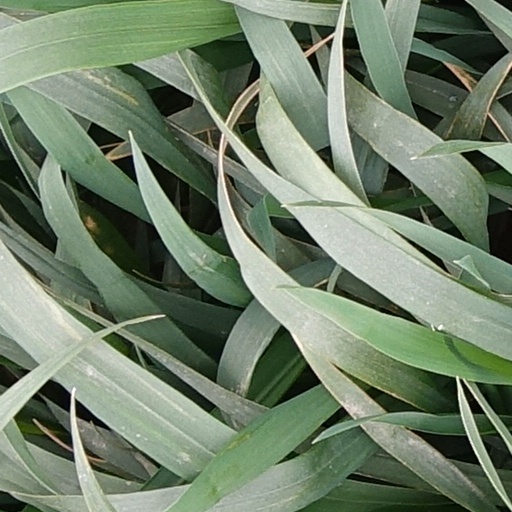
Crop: wheat